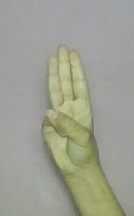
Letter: thaa